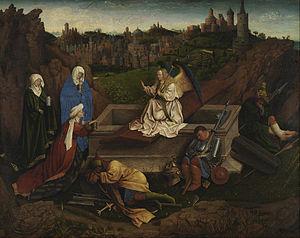
Les Primitifs flamands à Bruges est une exposition d'art consacrée aux peintures des primitifs flamands qui s'est tenue du 15 juin 1902 au 5 octobre 1902 au Palais du gouvernement provincial à Bruges.
Sous le vocable de saintes Maries ou Trois Maries, la tradition catholique désigne trois femmes disciples de Jésus : Marie Madeleine, Marie Salomé et Marie Jacobé, qui seraient les trois femmes au pied de la croix dans les évangiles synoptiques alors que l'évangile attribué à Jean ne semble citer que deux d'entre elles. Selon la tradition chrétienne ou la légende, elles seraient venues s'établir en Camargue après avoir été contraintes à l'exil par les Romains. La figure des Trois Maries est reprise aussi pour désigner les trois filles appelées Marie que sainte Anne, la grand-mère de Jésus, aurait eues de trois mariages successifs. On la retrouve dans certaines traditions chrétiennes avec les trois Maries qui se rendent au tombeau du Christ le dimanche qui suit sa crucifixion pour embaumer son corps.
Hubert van Eyck, Hubrecht van Eyck ou encore Hubertus Eeyck est un peintre belge de l'école des primitifs flamands du XVᵉ siècle, né vers 1366 à Maaseik, mort en septembre 1426 à Gand.